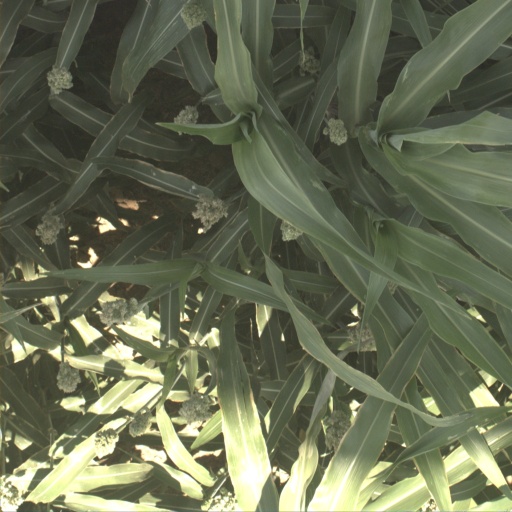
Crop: sorghum